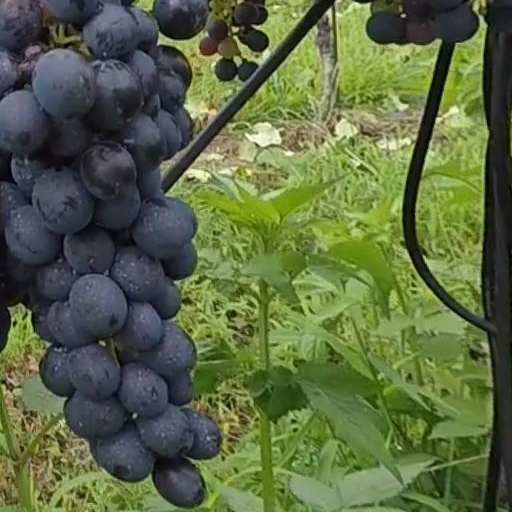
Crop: grape